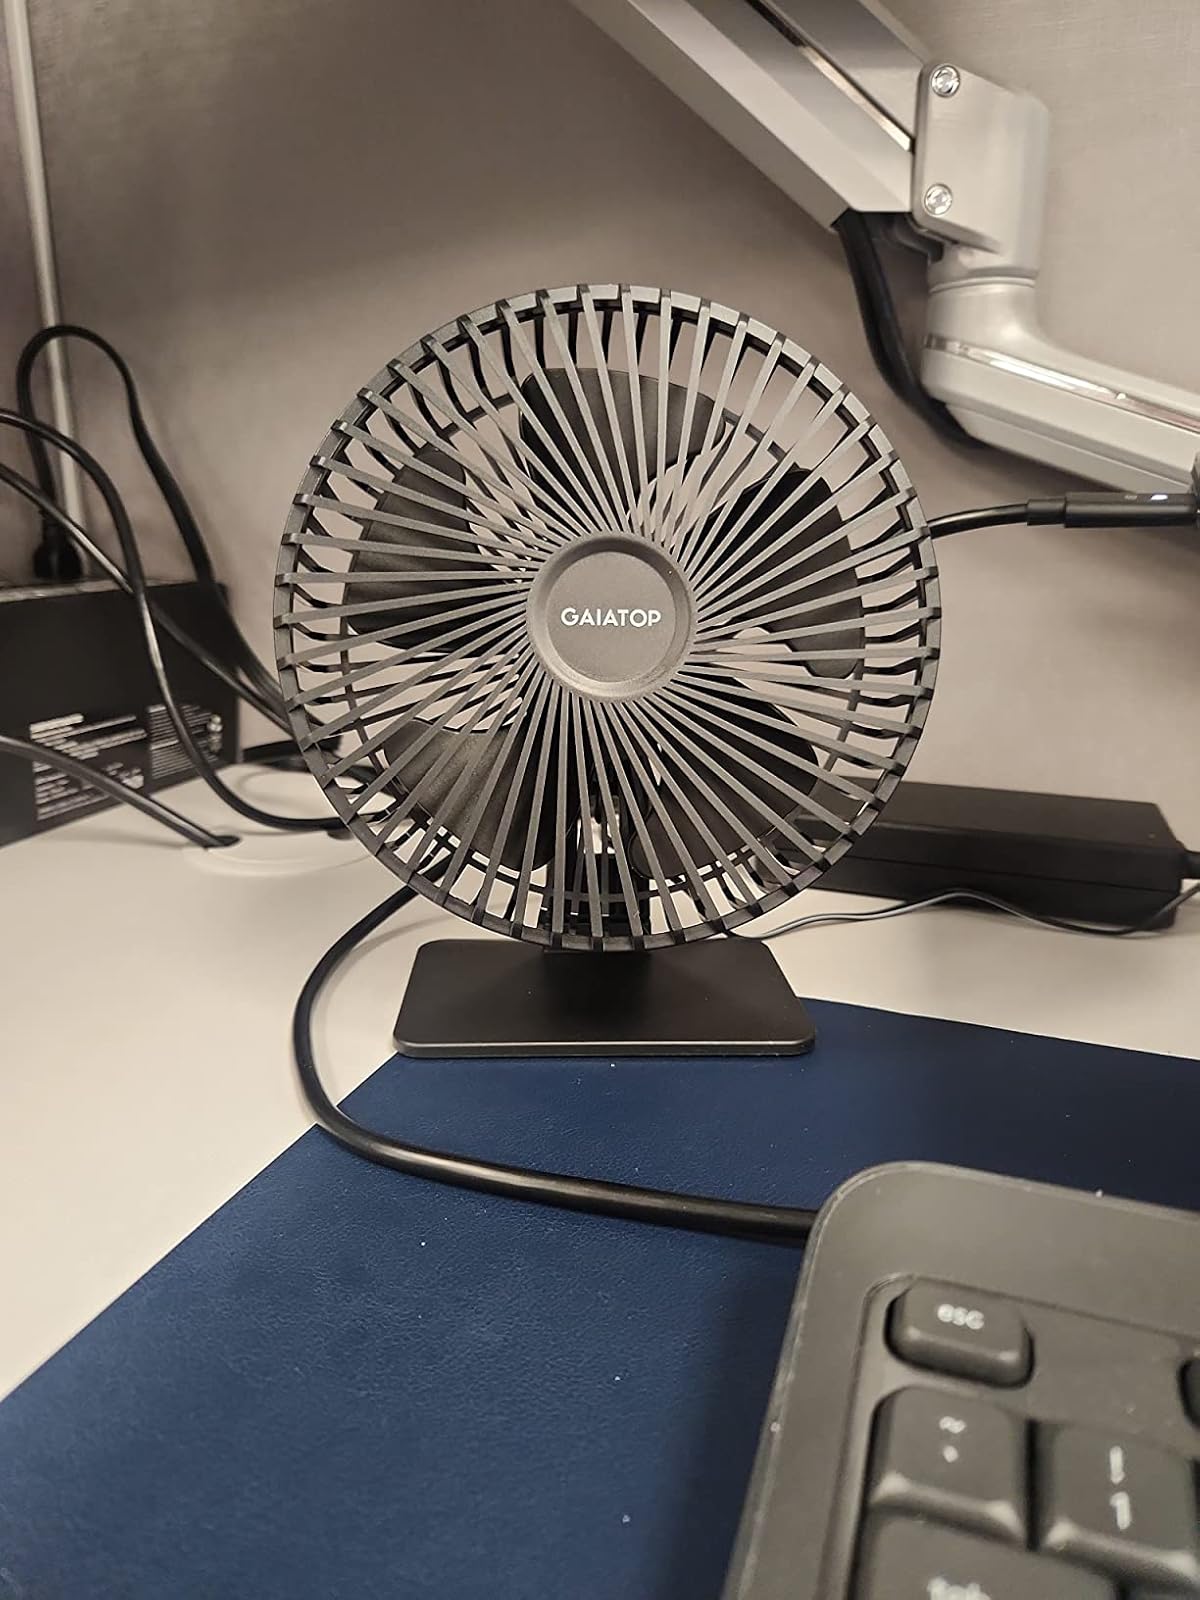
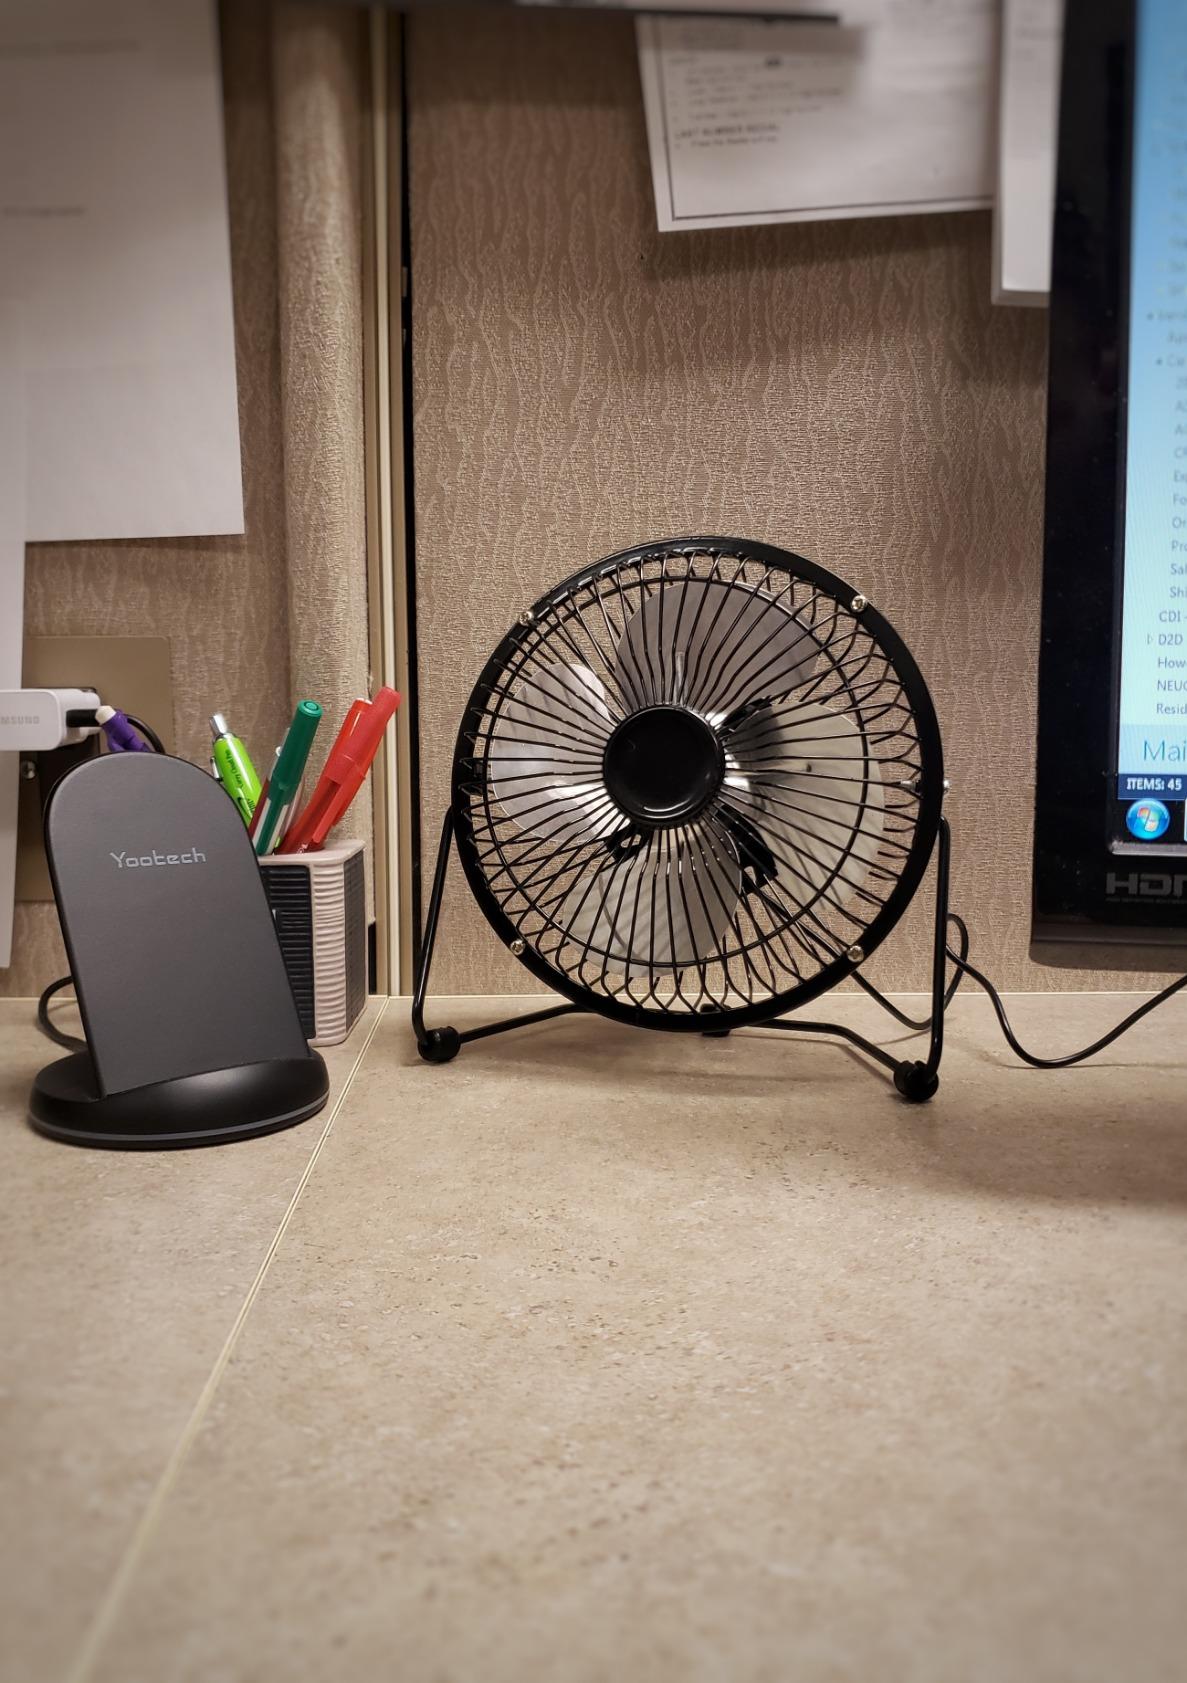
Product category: fan
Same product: no